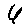
Label: 6